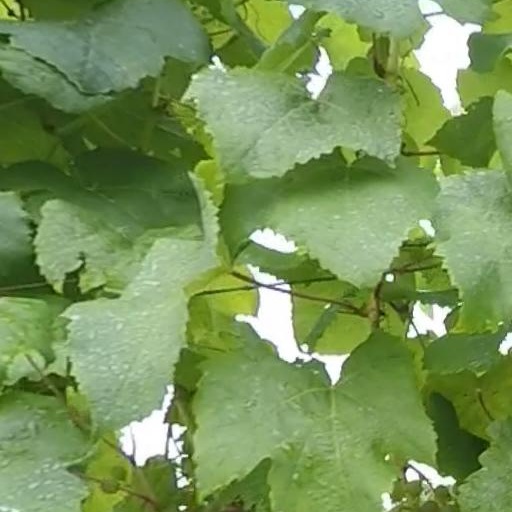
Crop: grape